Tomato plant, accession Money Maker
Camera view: tilt-top (135 deg); turntable rotation: 210 degrees
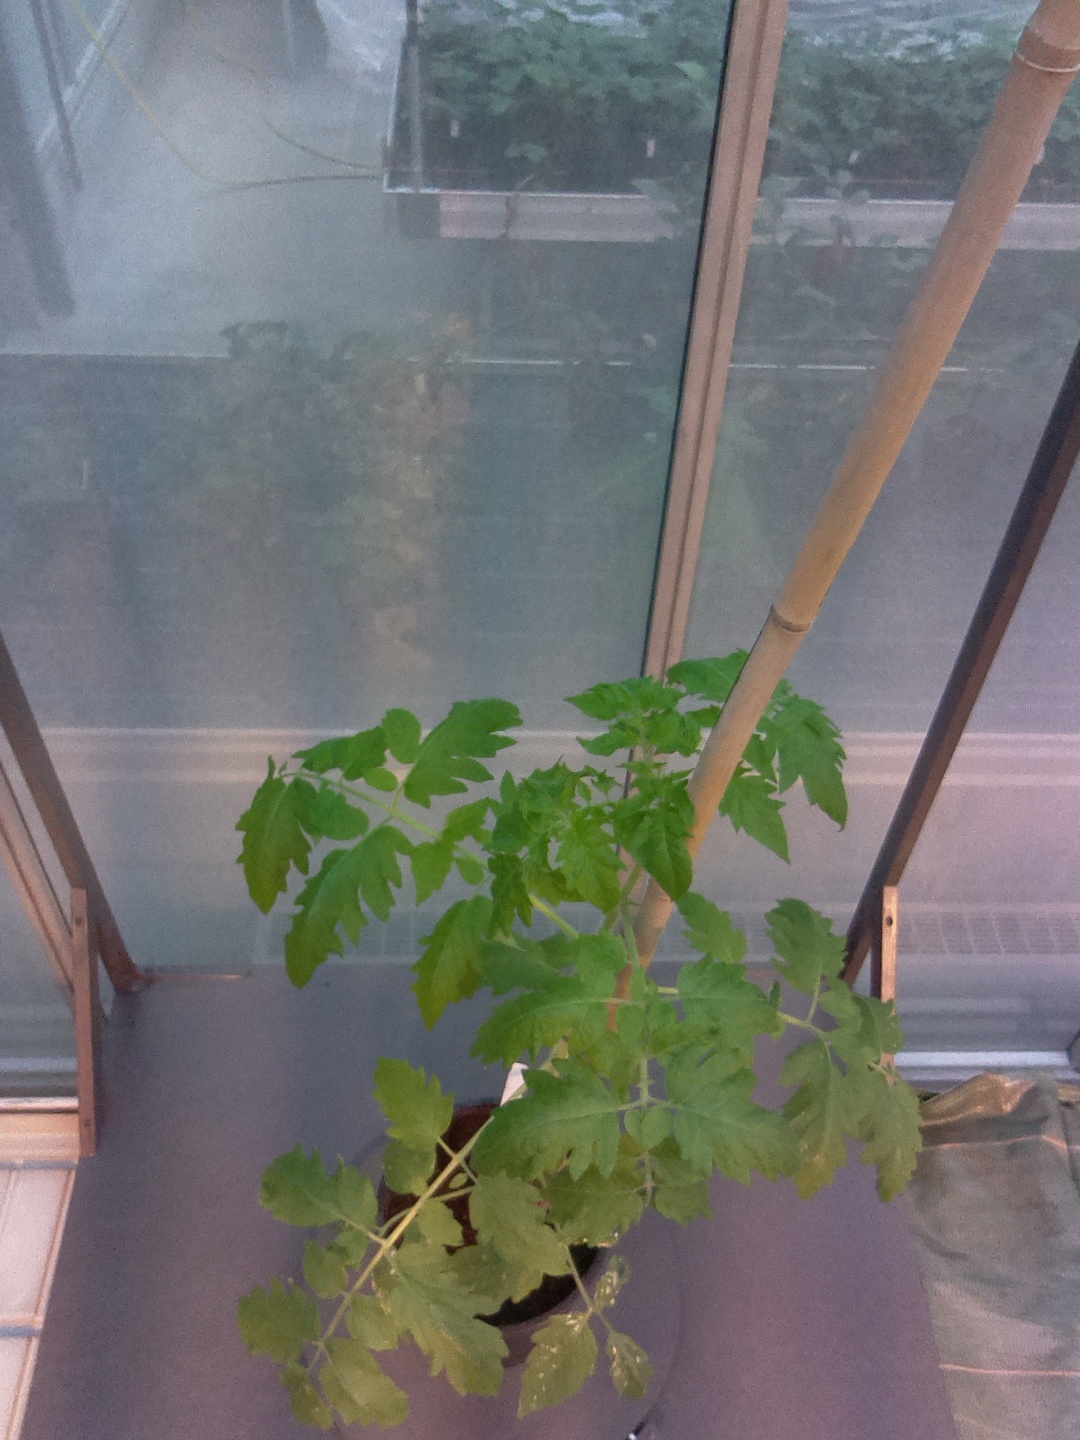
BBCH growth stage 15: 10 of true leaves visible